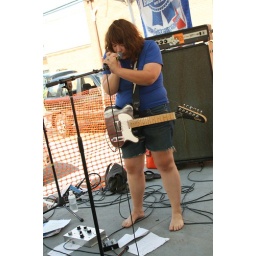
fat girls by the snack table